Jennie McGraw

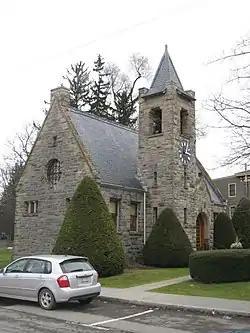
Southworth Library, Dryden, New York established by Jennie McGraw in memory of her mother, Rhoda Southworth McGraw, and her grandfather, John Southworth

Like her father, who did not have the benefit of a good education, McGraw believed in the importance of the creating a "world-class university library". She was the founder of the Southworth Library in Dryden. It opened in an existing building in 1884 and in a building constructed for the library in 1894.